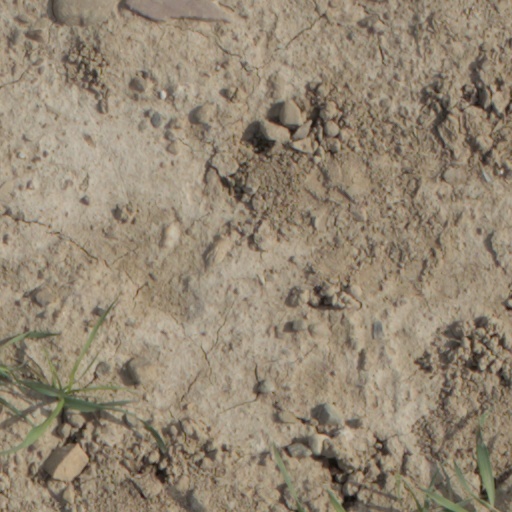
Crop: wheat